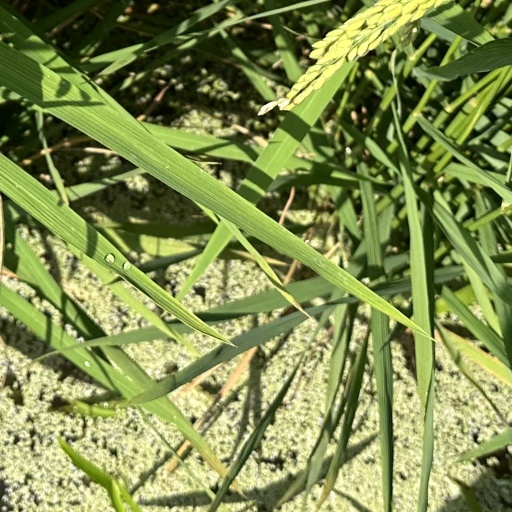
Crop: rice